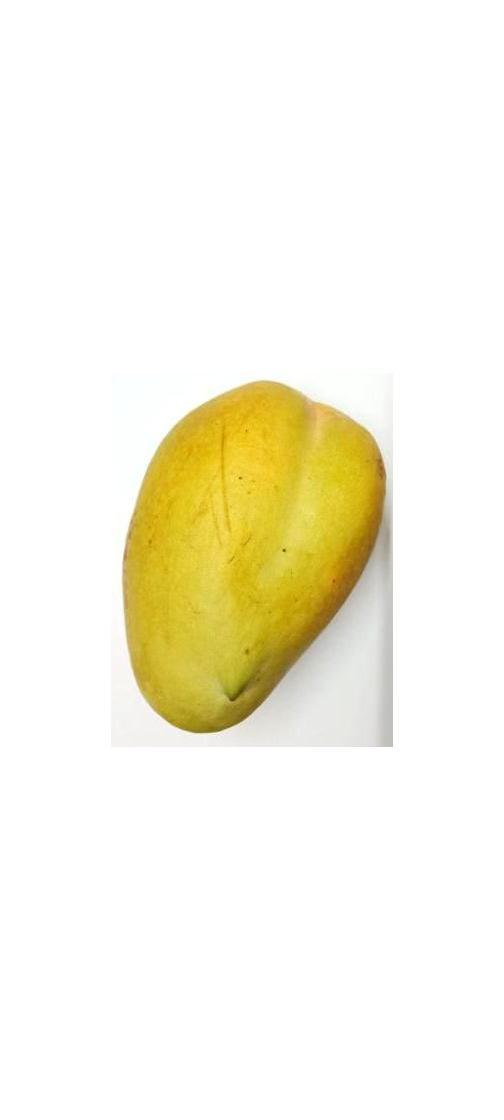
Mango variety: Bari-11